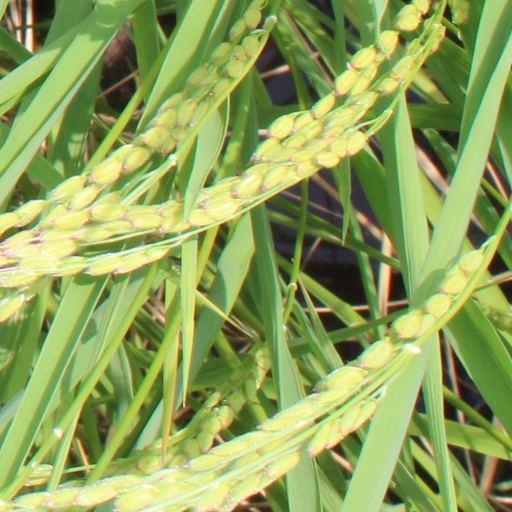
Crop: rice